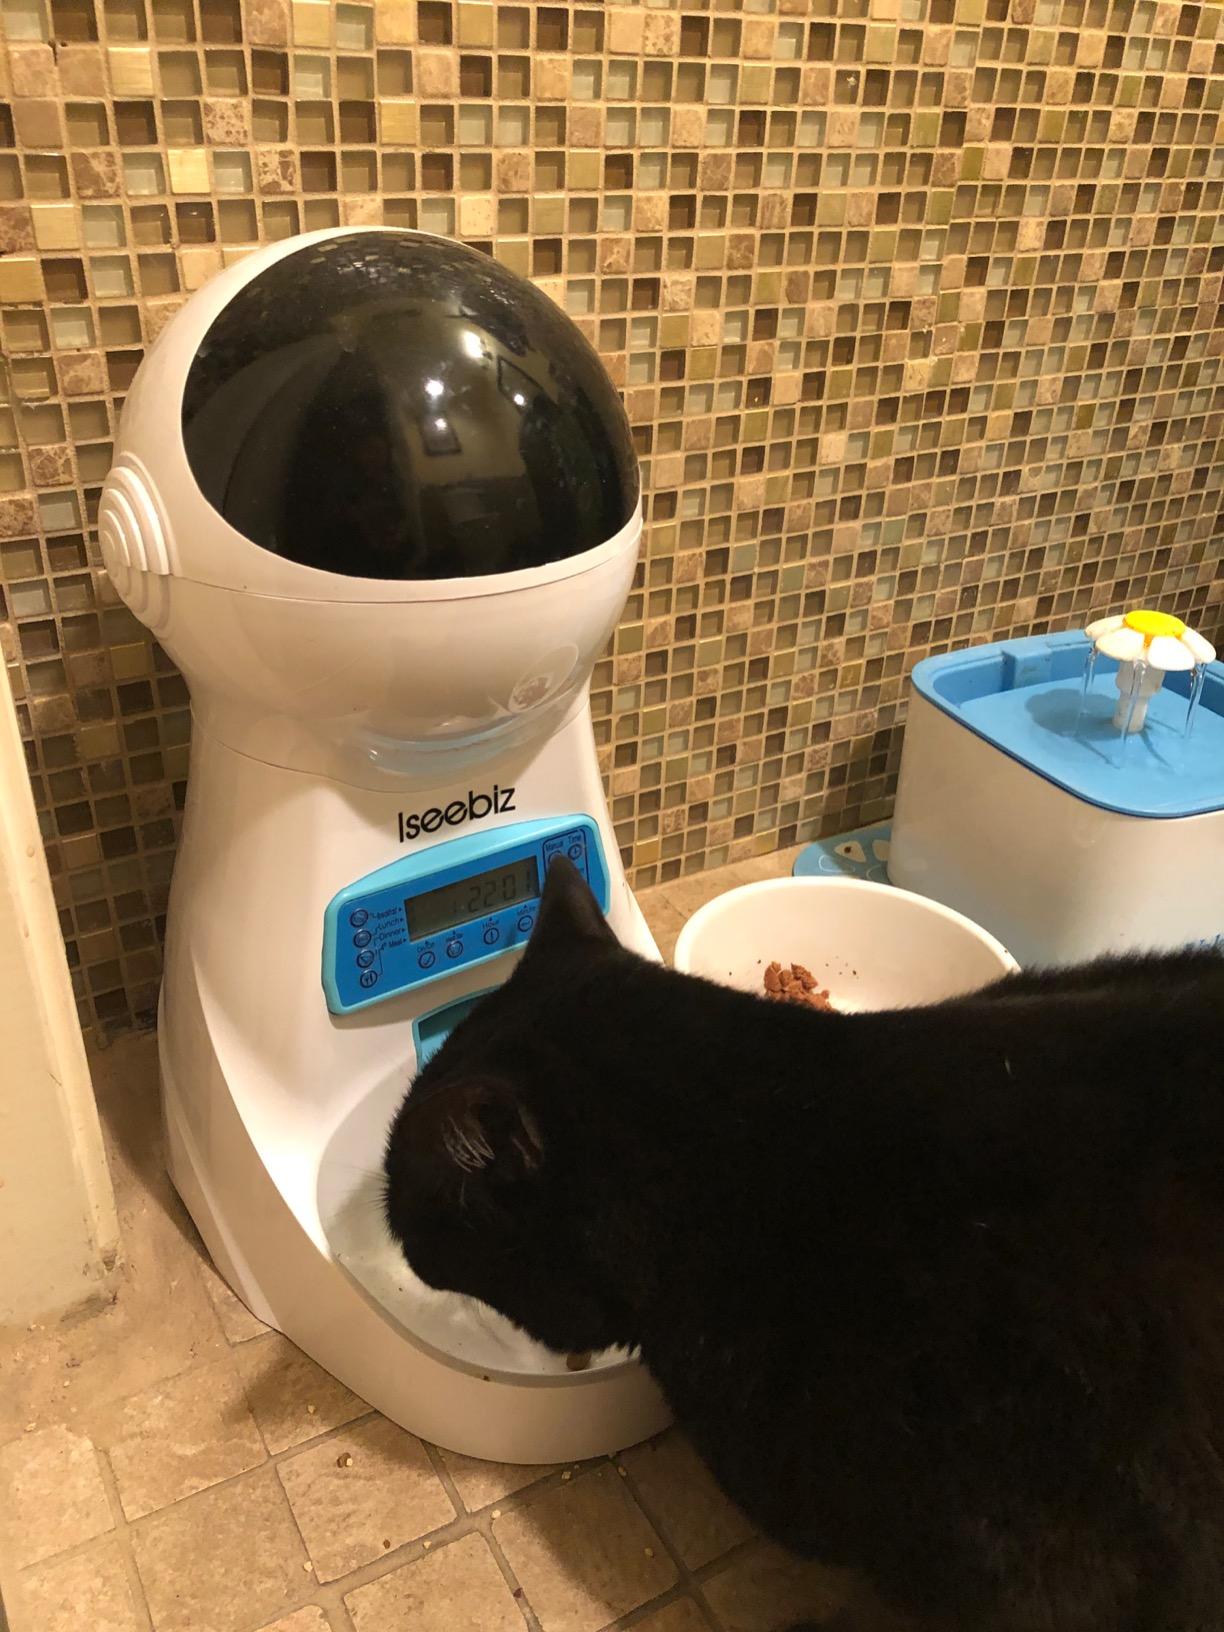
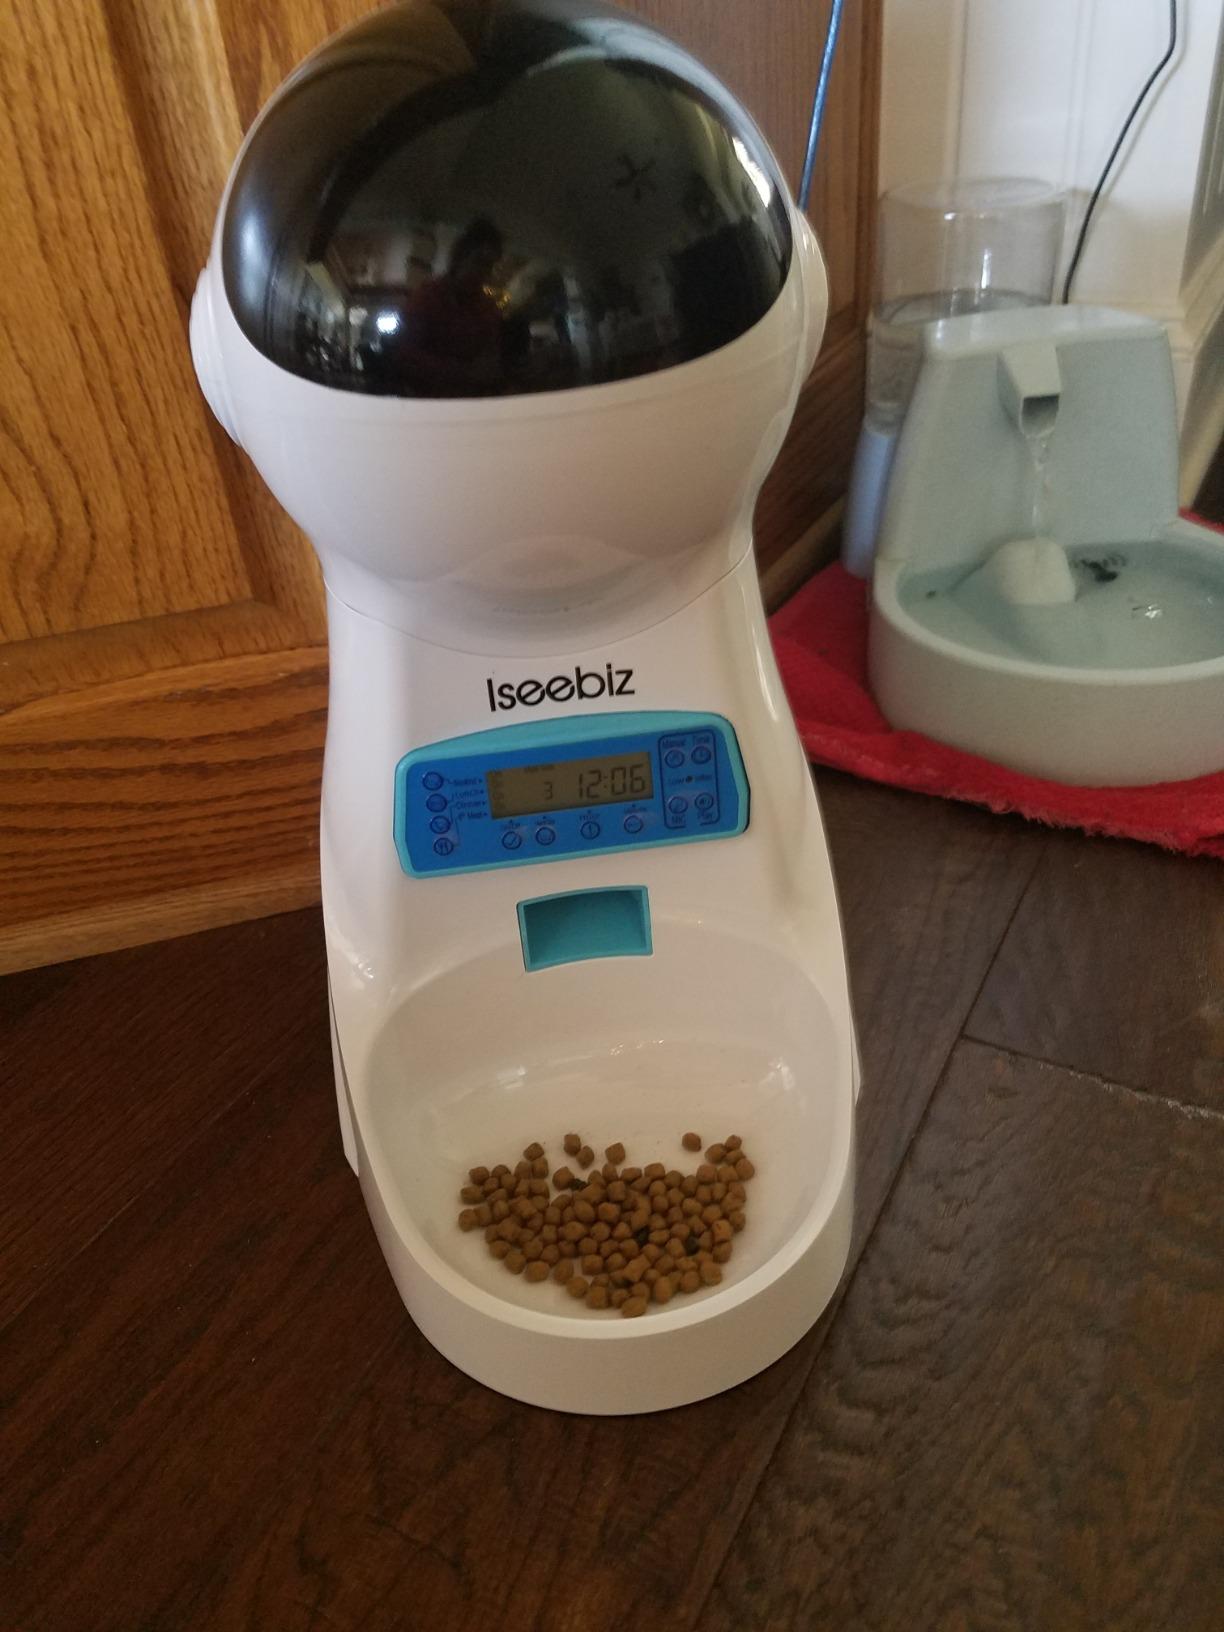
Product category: items_feeder
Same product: yes